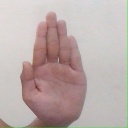
अक्षर: ध